Jack Nicklaus' Unlimited Golf & Course Design

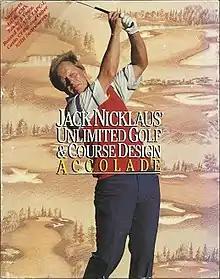
Cover art (MS-DOS version)

Jack Nicklaus' Unlimited Golf & Course Design is a 1990 golf video game developed by Sculptured Software and published by Accolade for the Amiga and MS-DOS. A Super NES version with the same golf courses, titled Jack Nicklaus Golf, was released in May 1992. It is the second in a series of golf games named after golfer Jack Nicklaus, following "Jack Nicklaus' Greatest 18 Holes of Major Championship Golf" (1988).